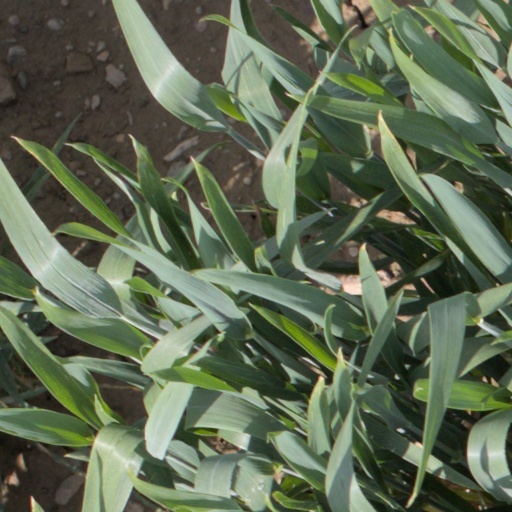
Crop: wheat